Jack B. Farris

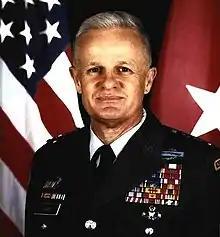
LtGen Jack B. Farris U.S. Army

Jack Brodie Farris (December 5, 1935 – December 14, 2019) was a United States Army lieutenant general who commanded the military ground forces during Operation Urgent Fury, the United States invasion of Grenada in 1983; at the time of his retirement in 1991 he was deputy commander of the United States Pacific Command in Hawaii.